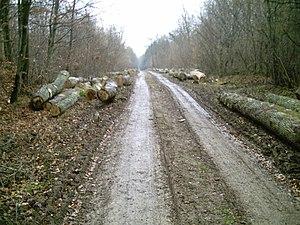
La forêt de Haye est un vaste massif forestier, d'environ 11 000 hectares, dont 6 500 de forêt domaniale, situé sur un plateau allant de Toul à Nancy, dans le département français de Meurthe-et-Moselle.